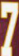
Number: 7